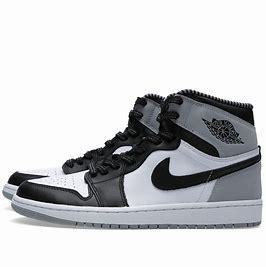
Brand: Jordan
Model: 1 Retro OG